Ray Fisher (baseball)

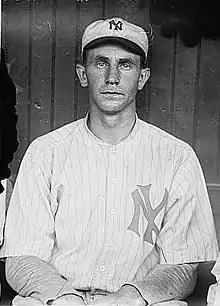
Fisher in 1911

Ray Lyle Fisher (October 4, 1887 – November 3, 1982) was an American professional baseball pitcher and college coach. He pitched all or part of ten seasons in Major League Baseball. His debut game took place on July 2, 1910. His final game took place on October 2, 1920. During his early professional career he played for the New York Yankees and Cincinnati Reds.